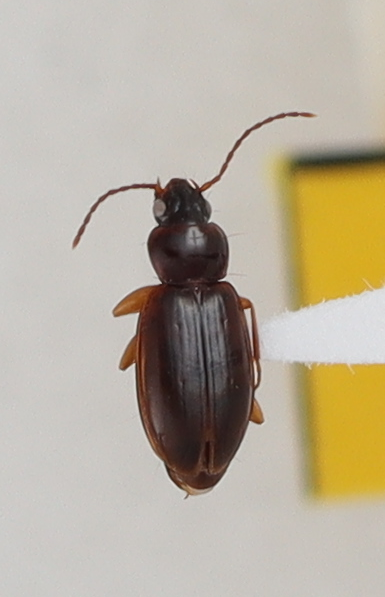
Scientific name: Trechus obtusus
Plot: 2
Trap: E
Collected: 20191009